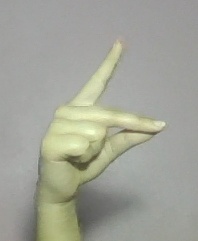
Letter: ta